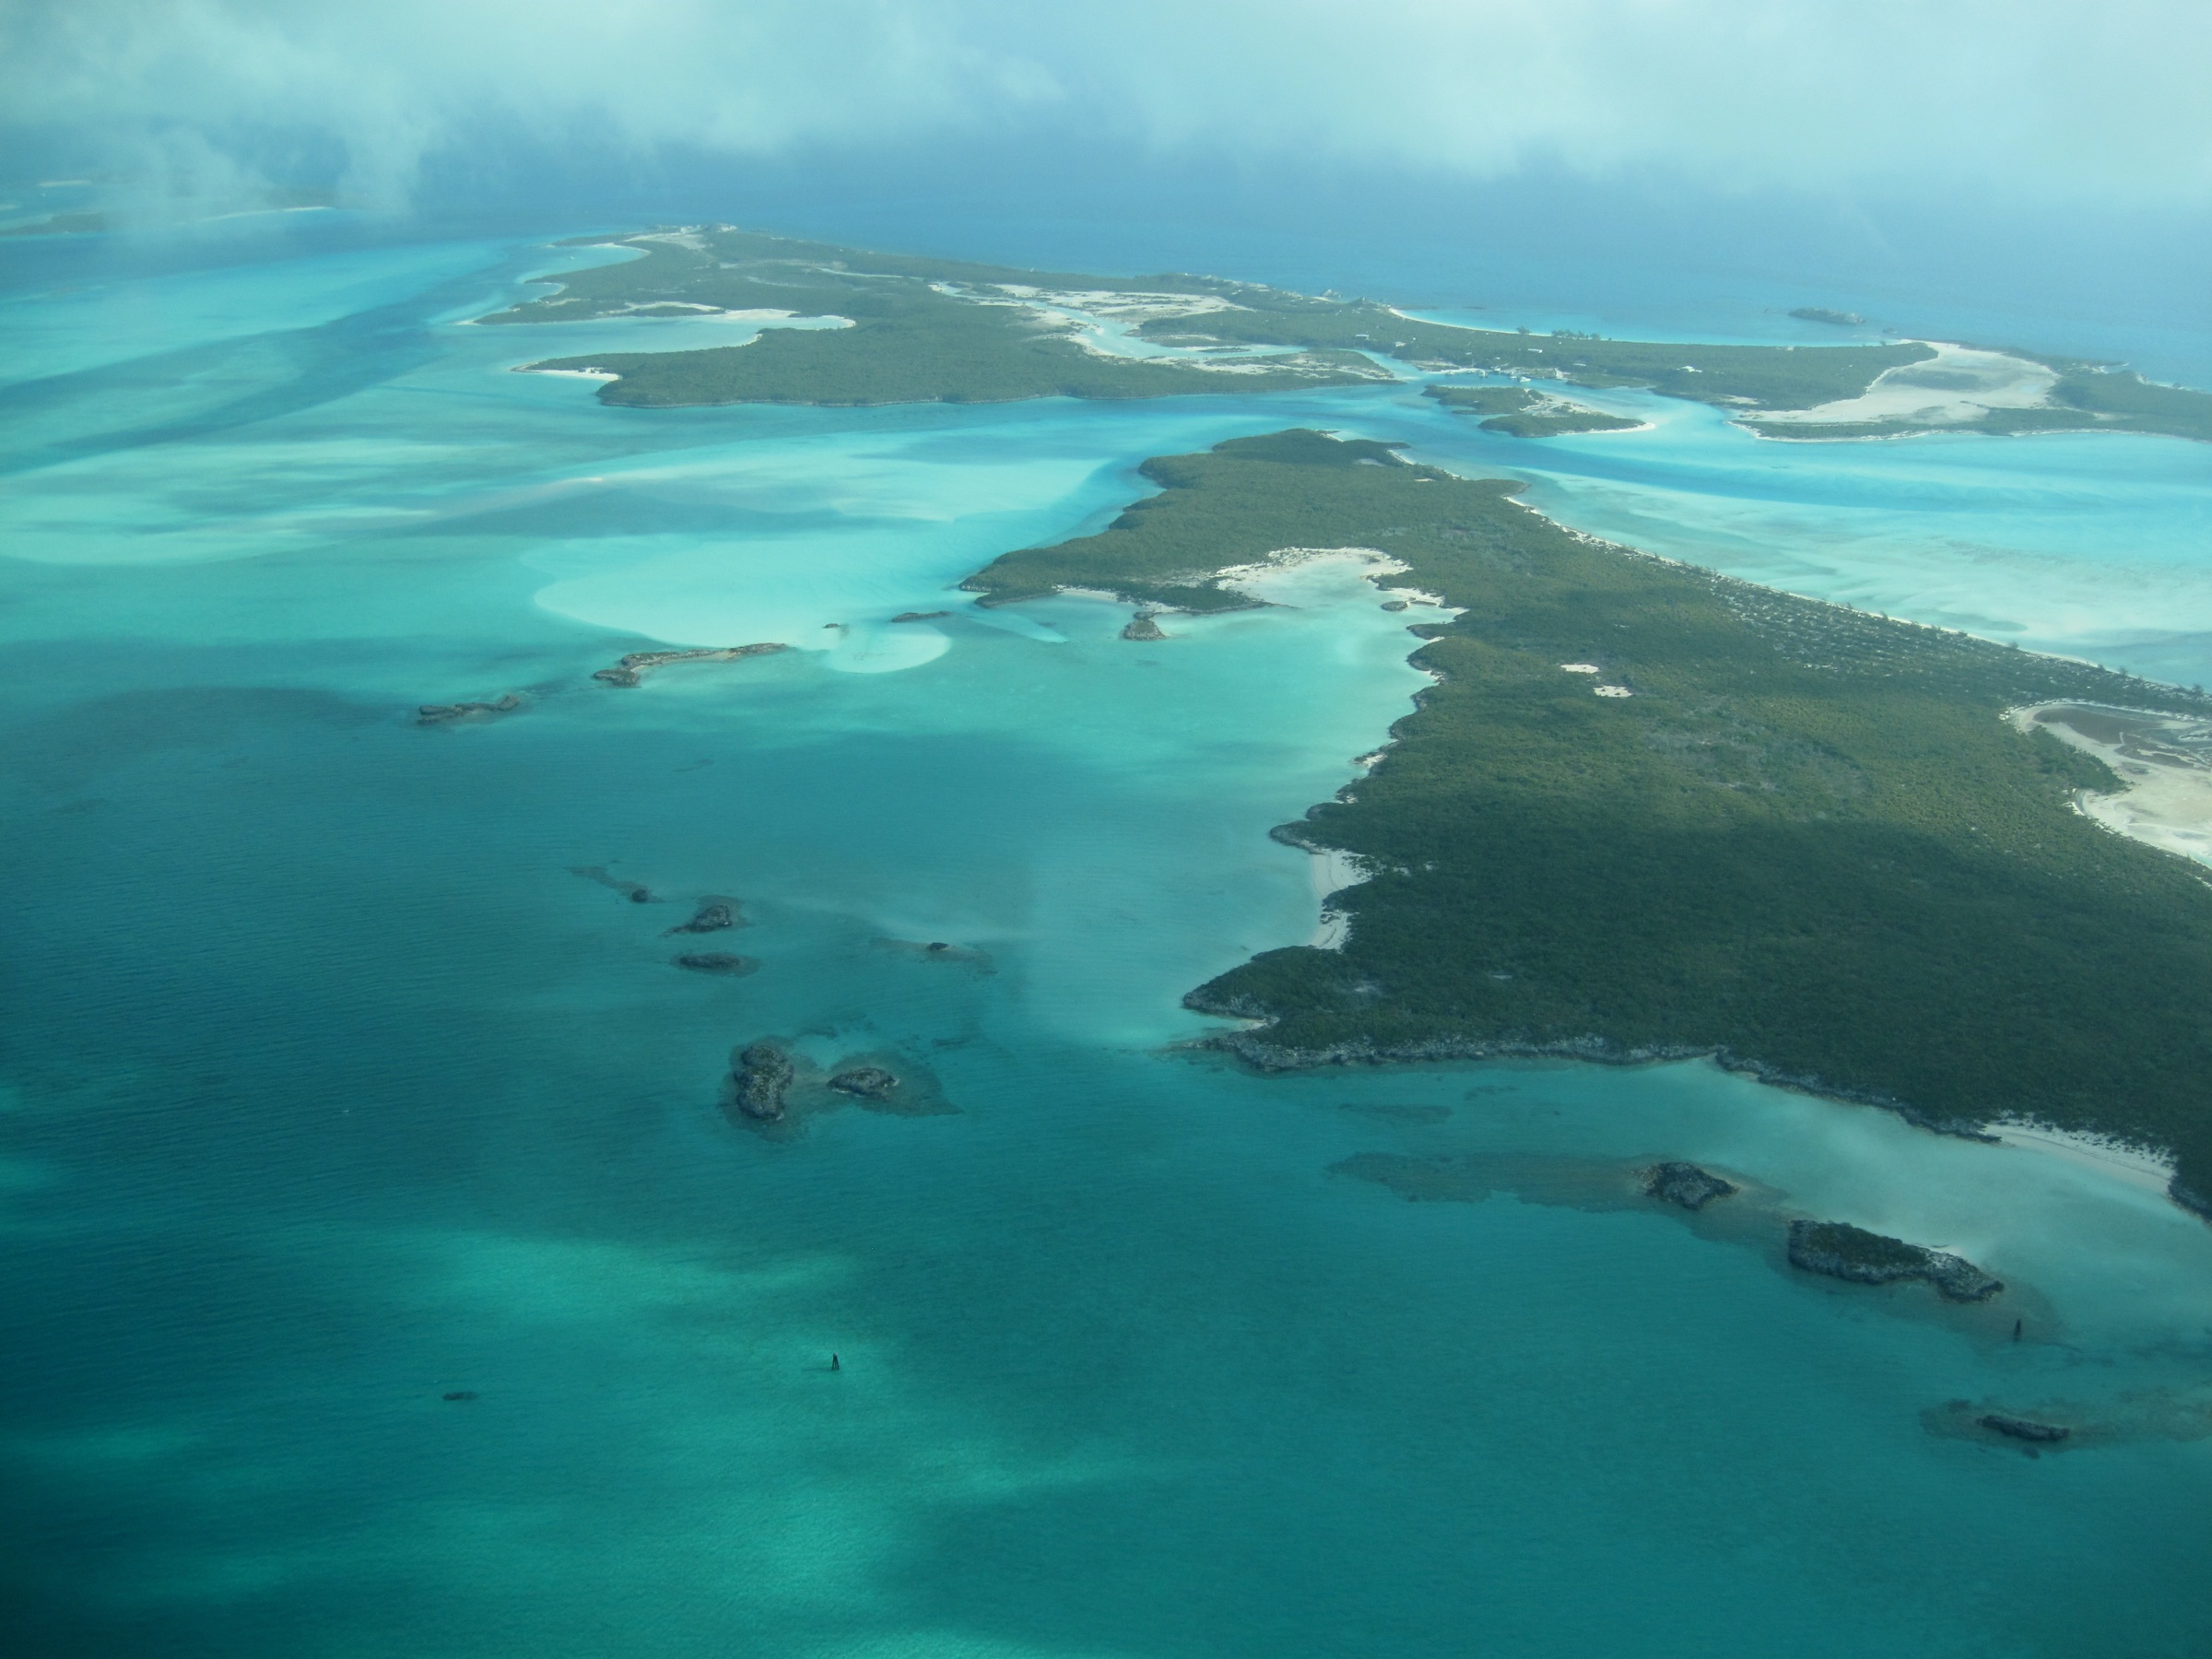
sea, coast, ocean, lagoon, bay, island, reef, bahamas, archipelago, cape, islet, landform, arctic ocean, geographical feature, wind wave